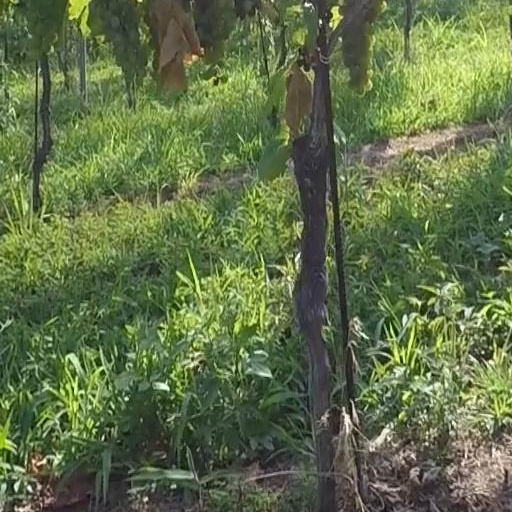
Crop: grape